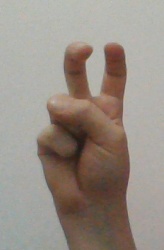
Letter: toot